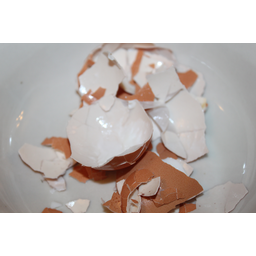
Label: eggshells